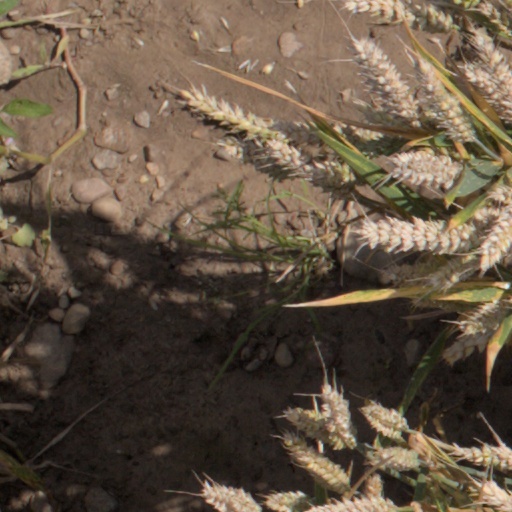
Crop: wheat